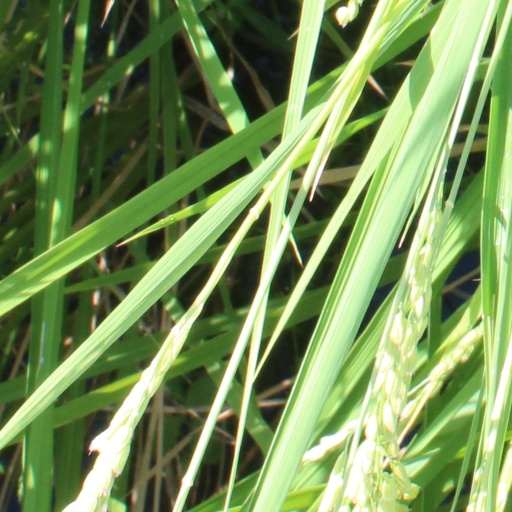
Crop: rice